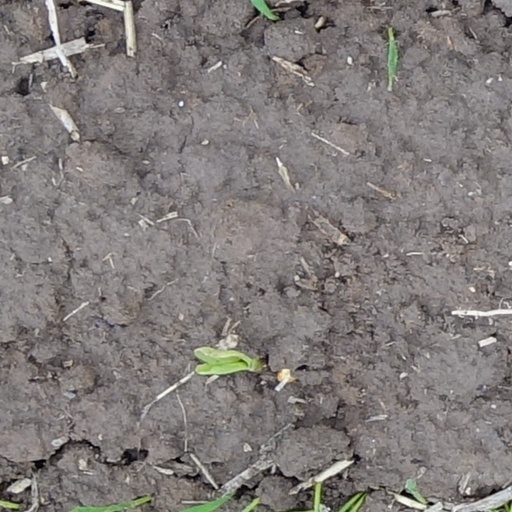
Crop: wheat